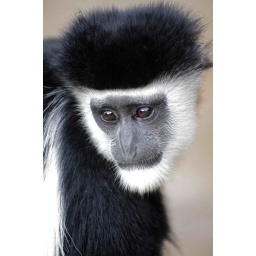
Closeup of a wild black and white colobus monkey in Kenya.